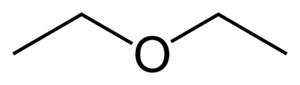
L'éther diéthylique, également appelé éther éthylique ou éthoxyéthane ou diéthyl éther ou oxyde de diéthyle ou tout simplement éther, est un liquide limpide, incolore et très inflammable avec un point d'ébullition bas et une odeur typique. Le diéthyl éther a pour formule CH₃-CH₂-O-CH₂-CH₃. Il est souvent utilisé comme solvant et a été un anesthésique général. Le diéthyl éther a un indice de cétane élevé ; et il est faiblement soluble dans l'eau.